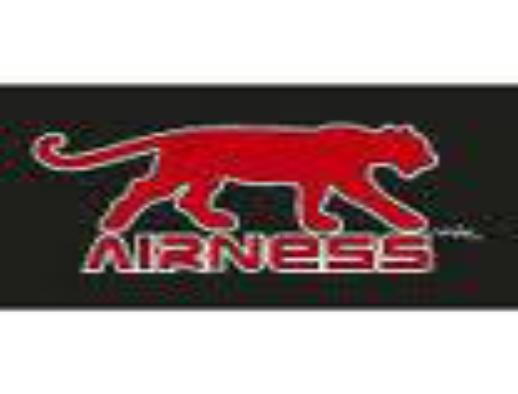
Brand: Airness
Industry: Clothes